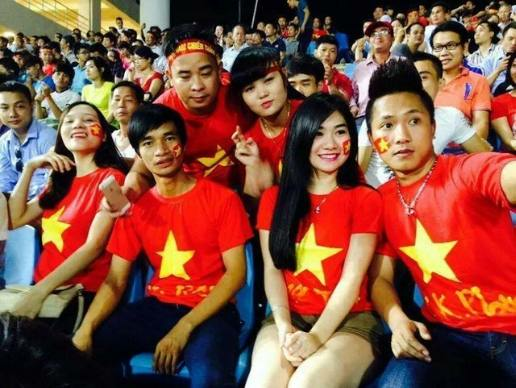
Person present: Yes